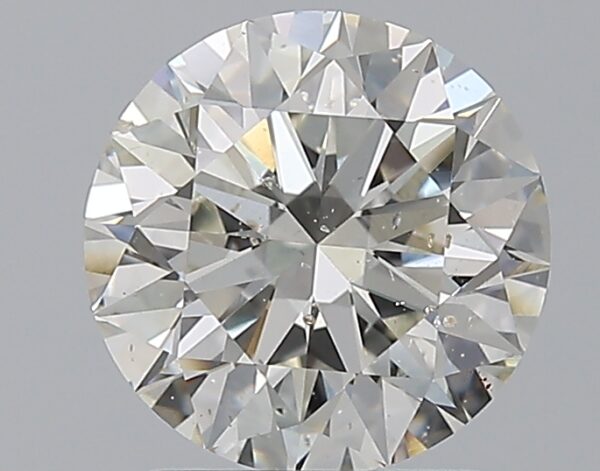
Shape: round
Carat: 2.01
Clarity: SI2
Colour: I
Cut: EX
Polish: EX
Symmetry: EX
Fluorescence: ST
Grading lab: GIA
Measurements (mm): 8.04 x 8.09 x 5.01